Genetic history of the African diaspora

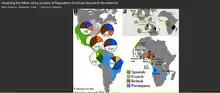
Regional Ancestry of the Afro Diaspora

In addition to being found to have 2.6% (±2.1%) Native American and 10.6% (±2.3%) European ancestry, African-Americans who were sampled in 2008, were found to be 86.8% (±2.1%) West African. In addition to being found to have 8% Asian (as a proxy for Native American ancestry) and 19.6% European ancestry, African-Americans, who were sampled in 2010, were found to be 72.5% African. African Americans were found to be more closely genetically related to Yoruba people than East Africans (e.g., Luhya, Maasai). Murray et al. (2010) also states: "In the analysis of AIMs [Ancestry Informative Markers], African Americans were most distant from Yorubans, followed by the Luhya, and then the Maasai and were closest to Barbadians." Out of 5,244 African Americans sampled in 2017, their ancestry was found to range between 73% and 78% African; in particular, they were found to be of West African and western Central African ancestry. Approximately 7% of their ancestry derives from Windward Coast, 13% from Senegambia, 30% from Angola, and nearly 50% from Benin, western Nigeria, and Togo. Additionally, 4.8% of their ancestry derives from Bantu peoples and 16% derives from African rainforest hunter-gatherers.